Merritt Kellogg

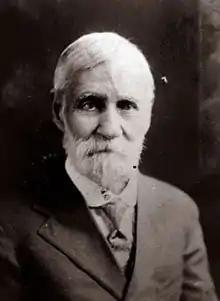

Merritt Gardner Kellogg (28 March 1832 – December 20 1921) was a Seventh-day Adventist (SDA) carpenter, missionary, pastor and doctor who worked in Northern California, the South Pacific, and Australia. He designed and built several medical facilities. Kellogg was involved in the controversy about which day should be observed as the Sabbath on Tonga, which lies east of the 180° meridian but west of the International Date Line. He was the brother of John Harvey Kellogg.